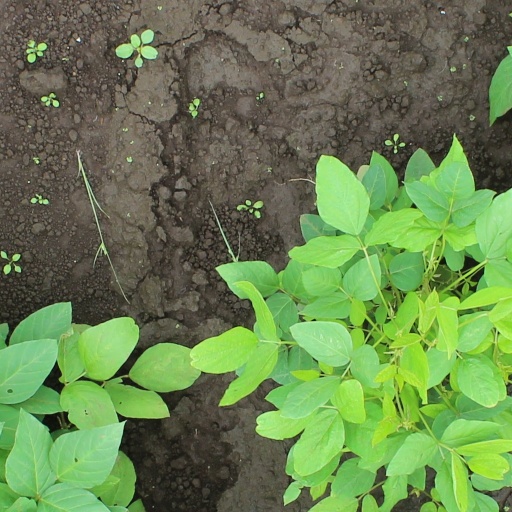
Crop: soybean